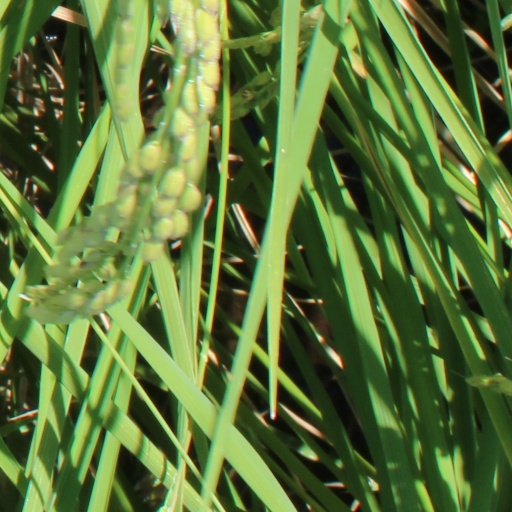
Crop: rice